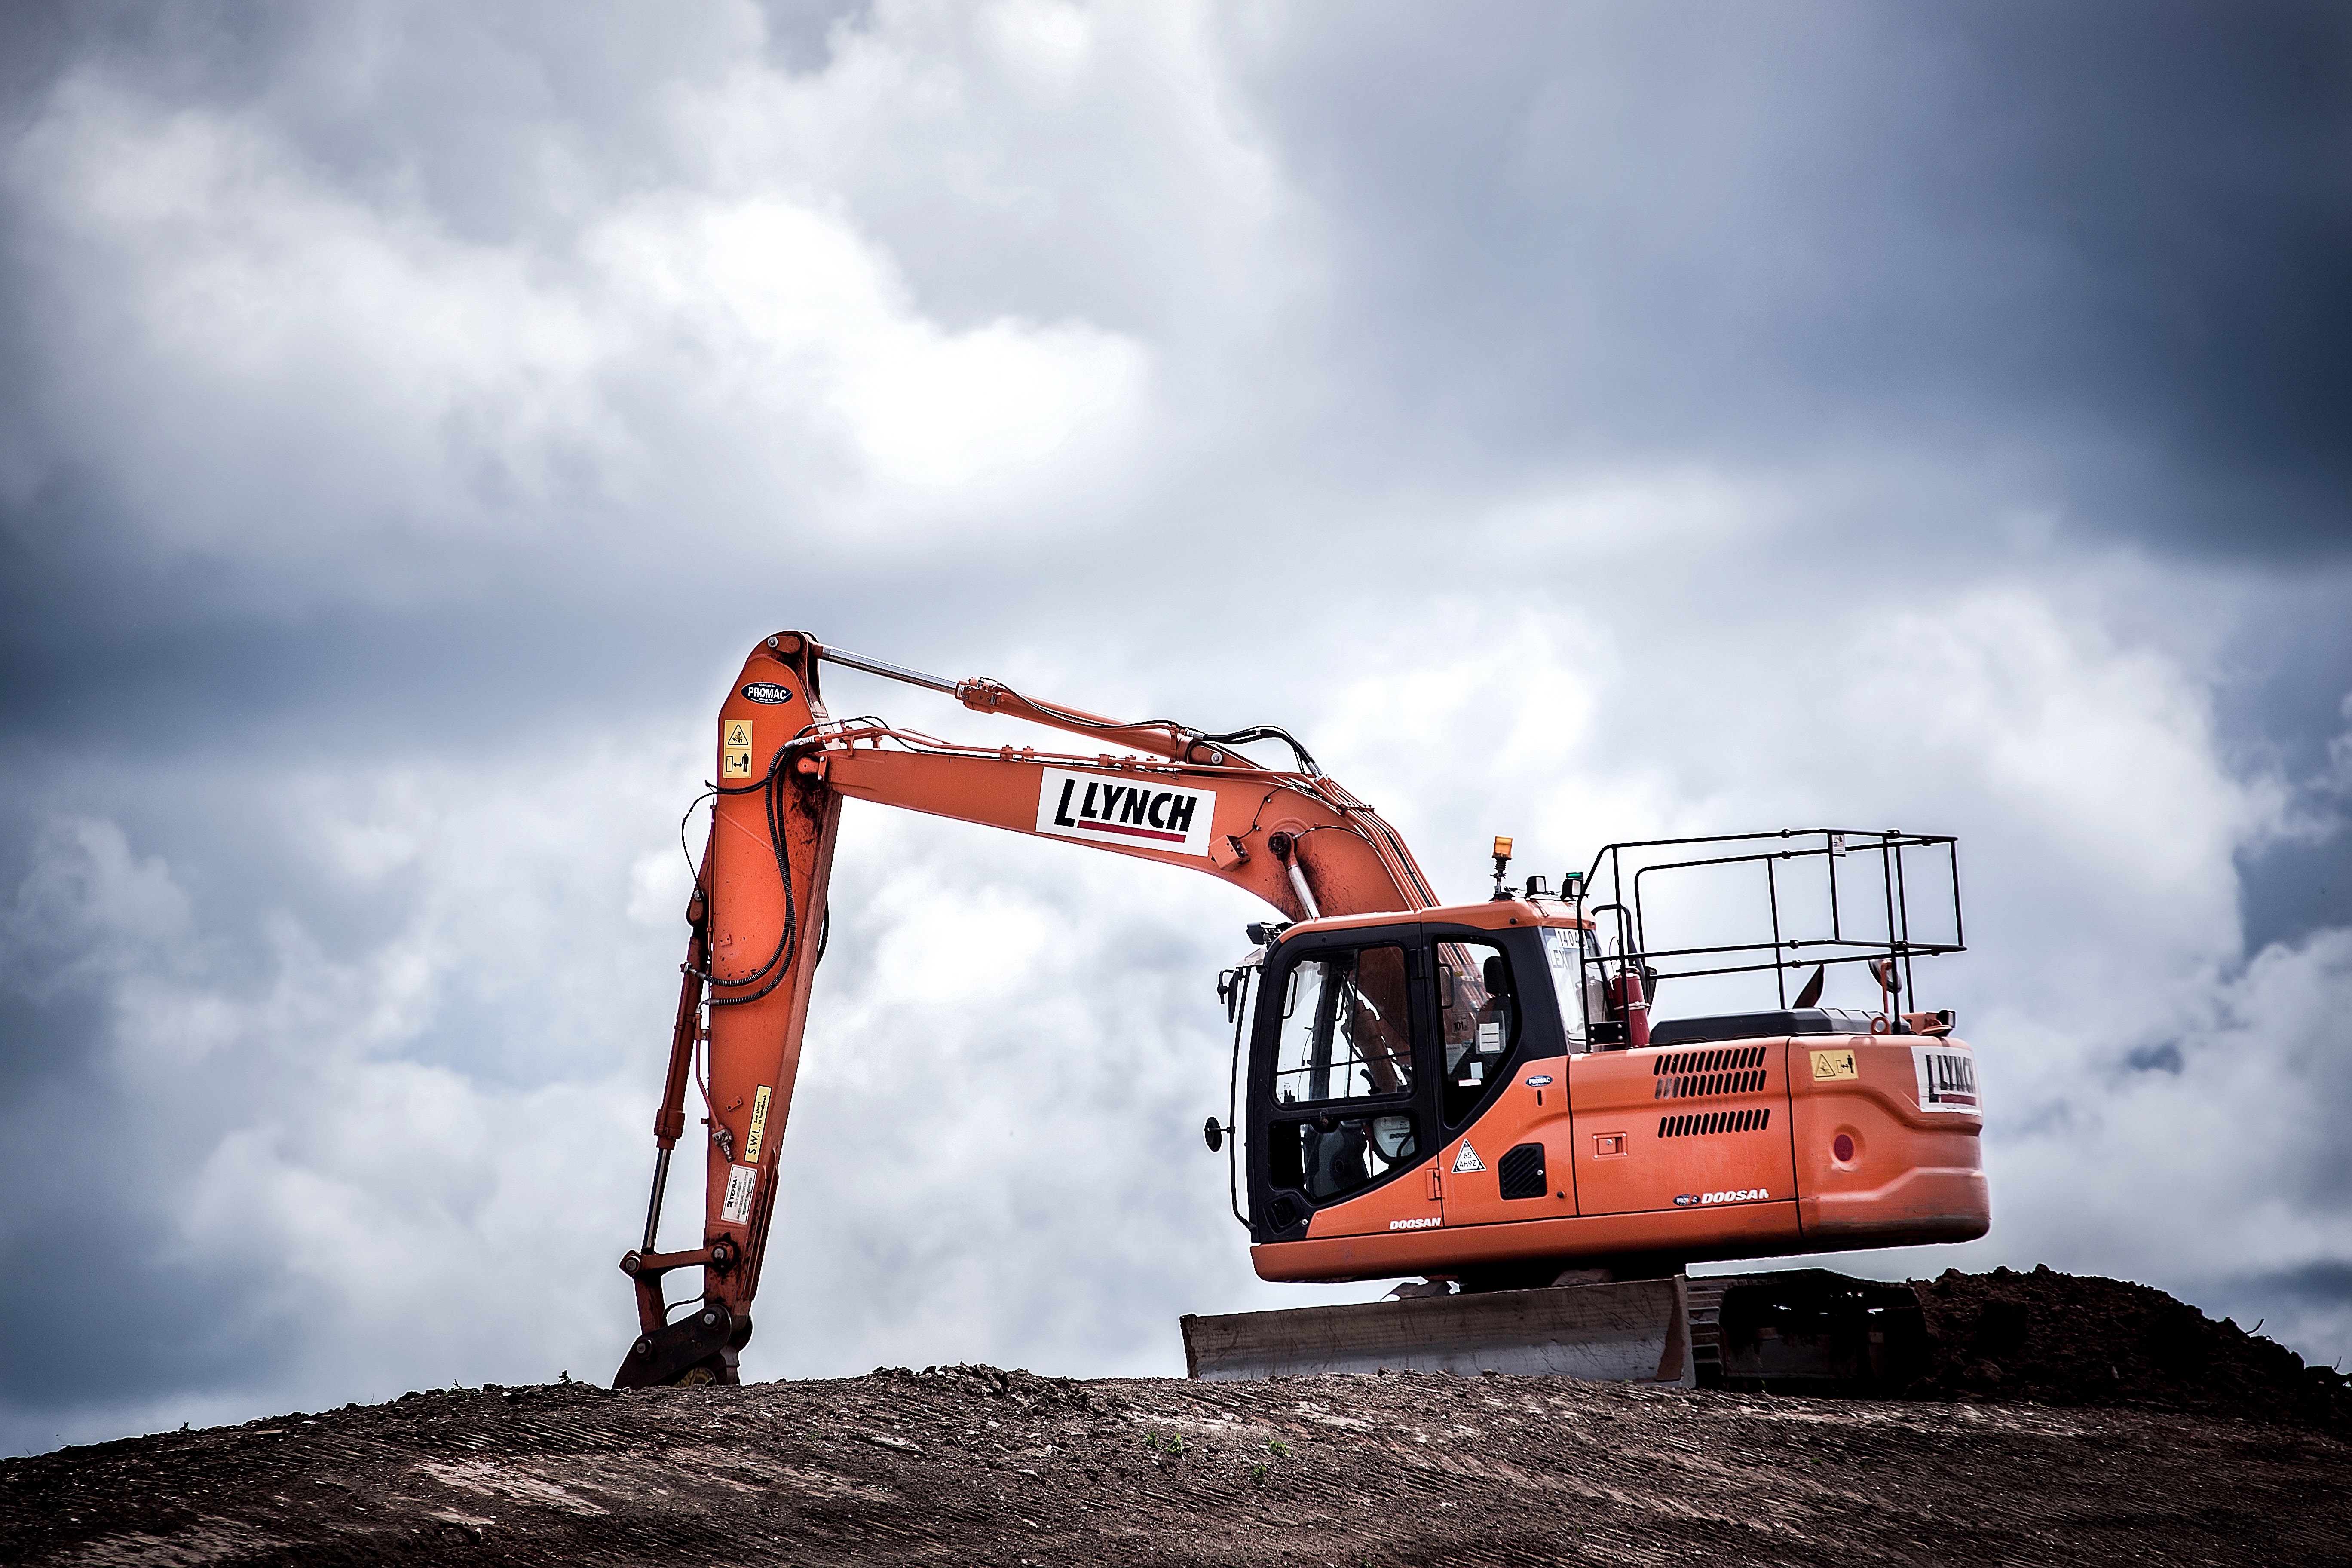
asphalt, transport, vehicle, machine, construction equipment